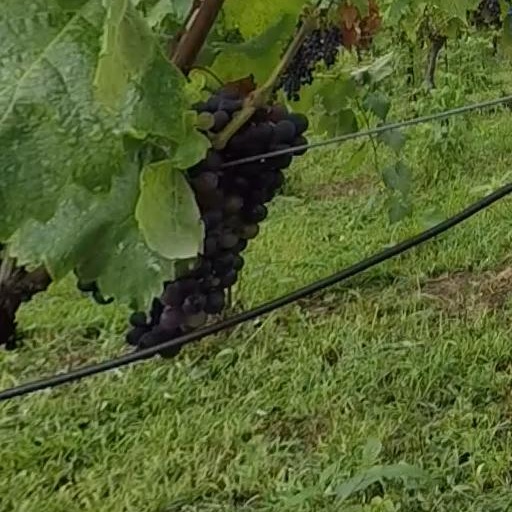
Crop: grape